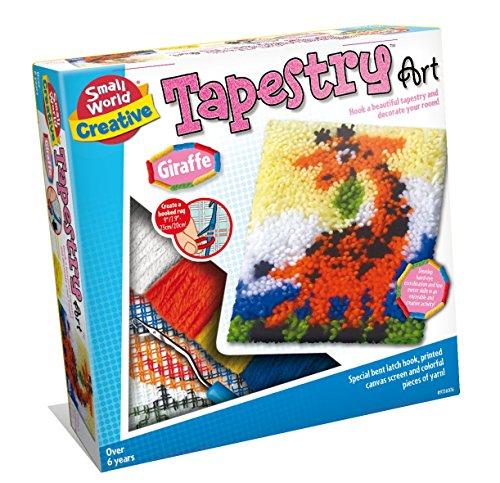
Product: Small World Toys Creative- Tapestry Art Koala Giraffe Creative Tapestry Art
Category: Toys & Games | Arts & Crafts | Craft Kits
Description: For over 50 years , small world toys has delivered fun, safe, innovative, and endearing products for children of all ages.
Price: $19.77
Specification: ProductDimensions:2.5x10.5x10.5inches|ItemWeight:12ounces|ShippingWeight:12.3ounces(Viewshippingratesandpolicies)|DomesticShipping:ItemcanbeshippedwithinU.S.|InternationalShipping:ThisitemcanbeshippedtoselectcountriesoutsideoftheU.S.LearnMore|ASIN:B01M7R53QW|Itemmodelnumber:9726076|Manufacturerrecommendedage:6-13years